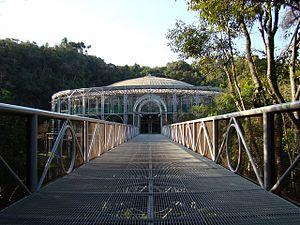
Curitiba est une grande ville du Brésil et la capitale de l'État du Paraná. En 2017, la ville a 1 908 359 habitants et sa région métropolitaine compte 3 400 100 habitants.